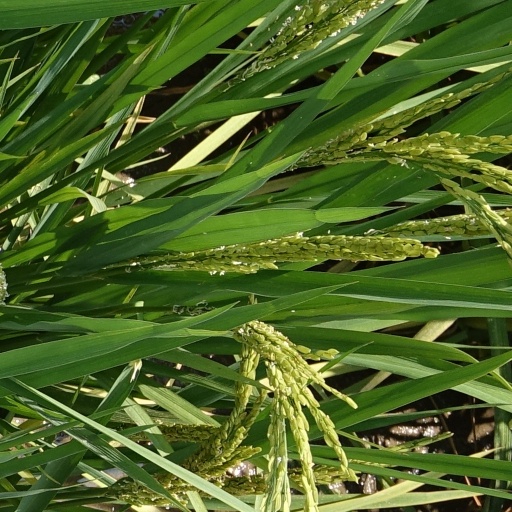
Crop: rice